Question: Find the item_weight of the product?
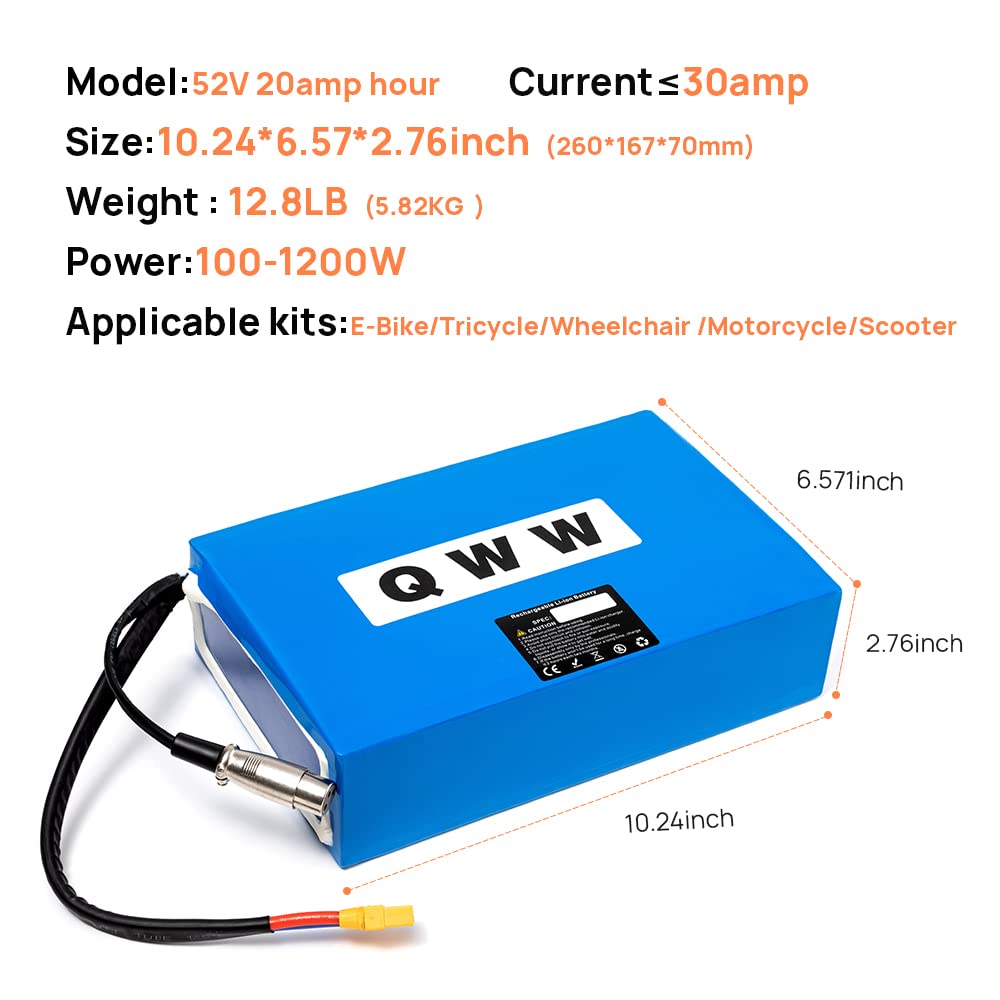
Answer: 12.8 pound